Georg Kolbe

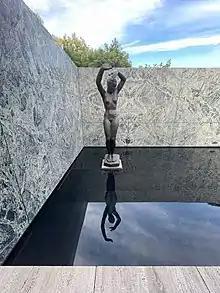
Dawn (Der Morgen) photographed in situ at the reconstructed Barcelona Pavilion

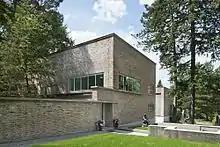
Modern Architecture in Berlin from 1928/29, Bildarchiv GKM, Photo Duch

Kolbe was born in Waldheim, Saxony. Originally trained as a painter in Dresden, Munich, and Paris, he began sculpting during a stay in Rome at the turn of the century under the technical guidance of sculptor Louis Tuaillon.